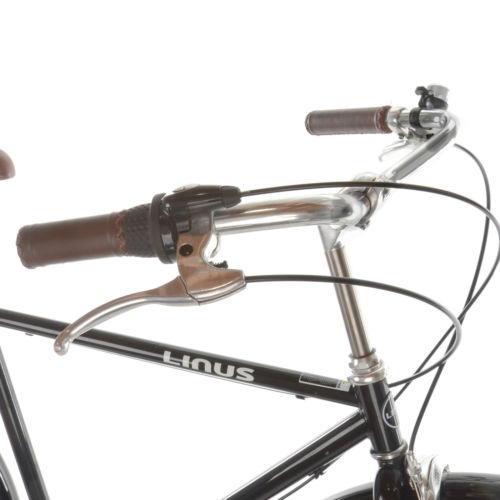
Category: bicycle